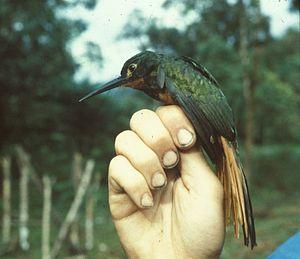
Le Jacamar des Andes est une espèce d'oiseau de la famille des galbulidés.